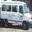
Label: bus